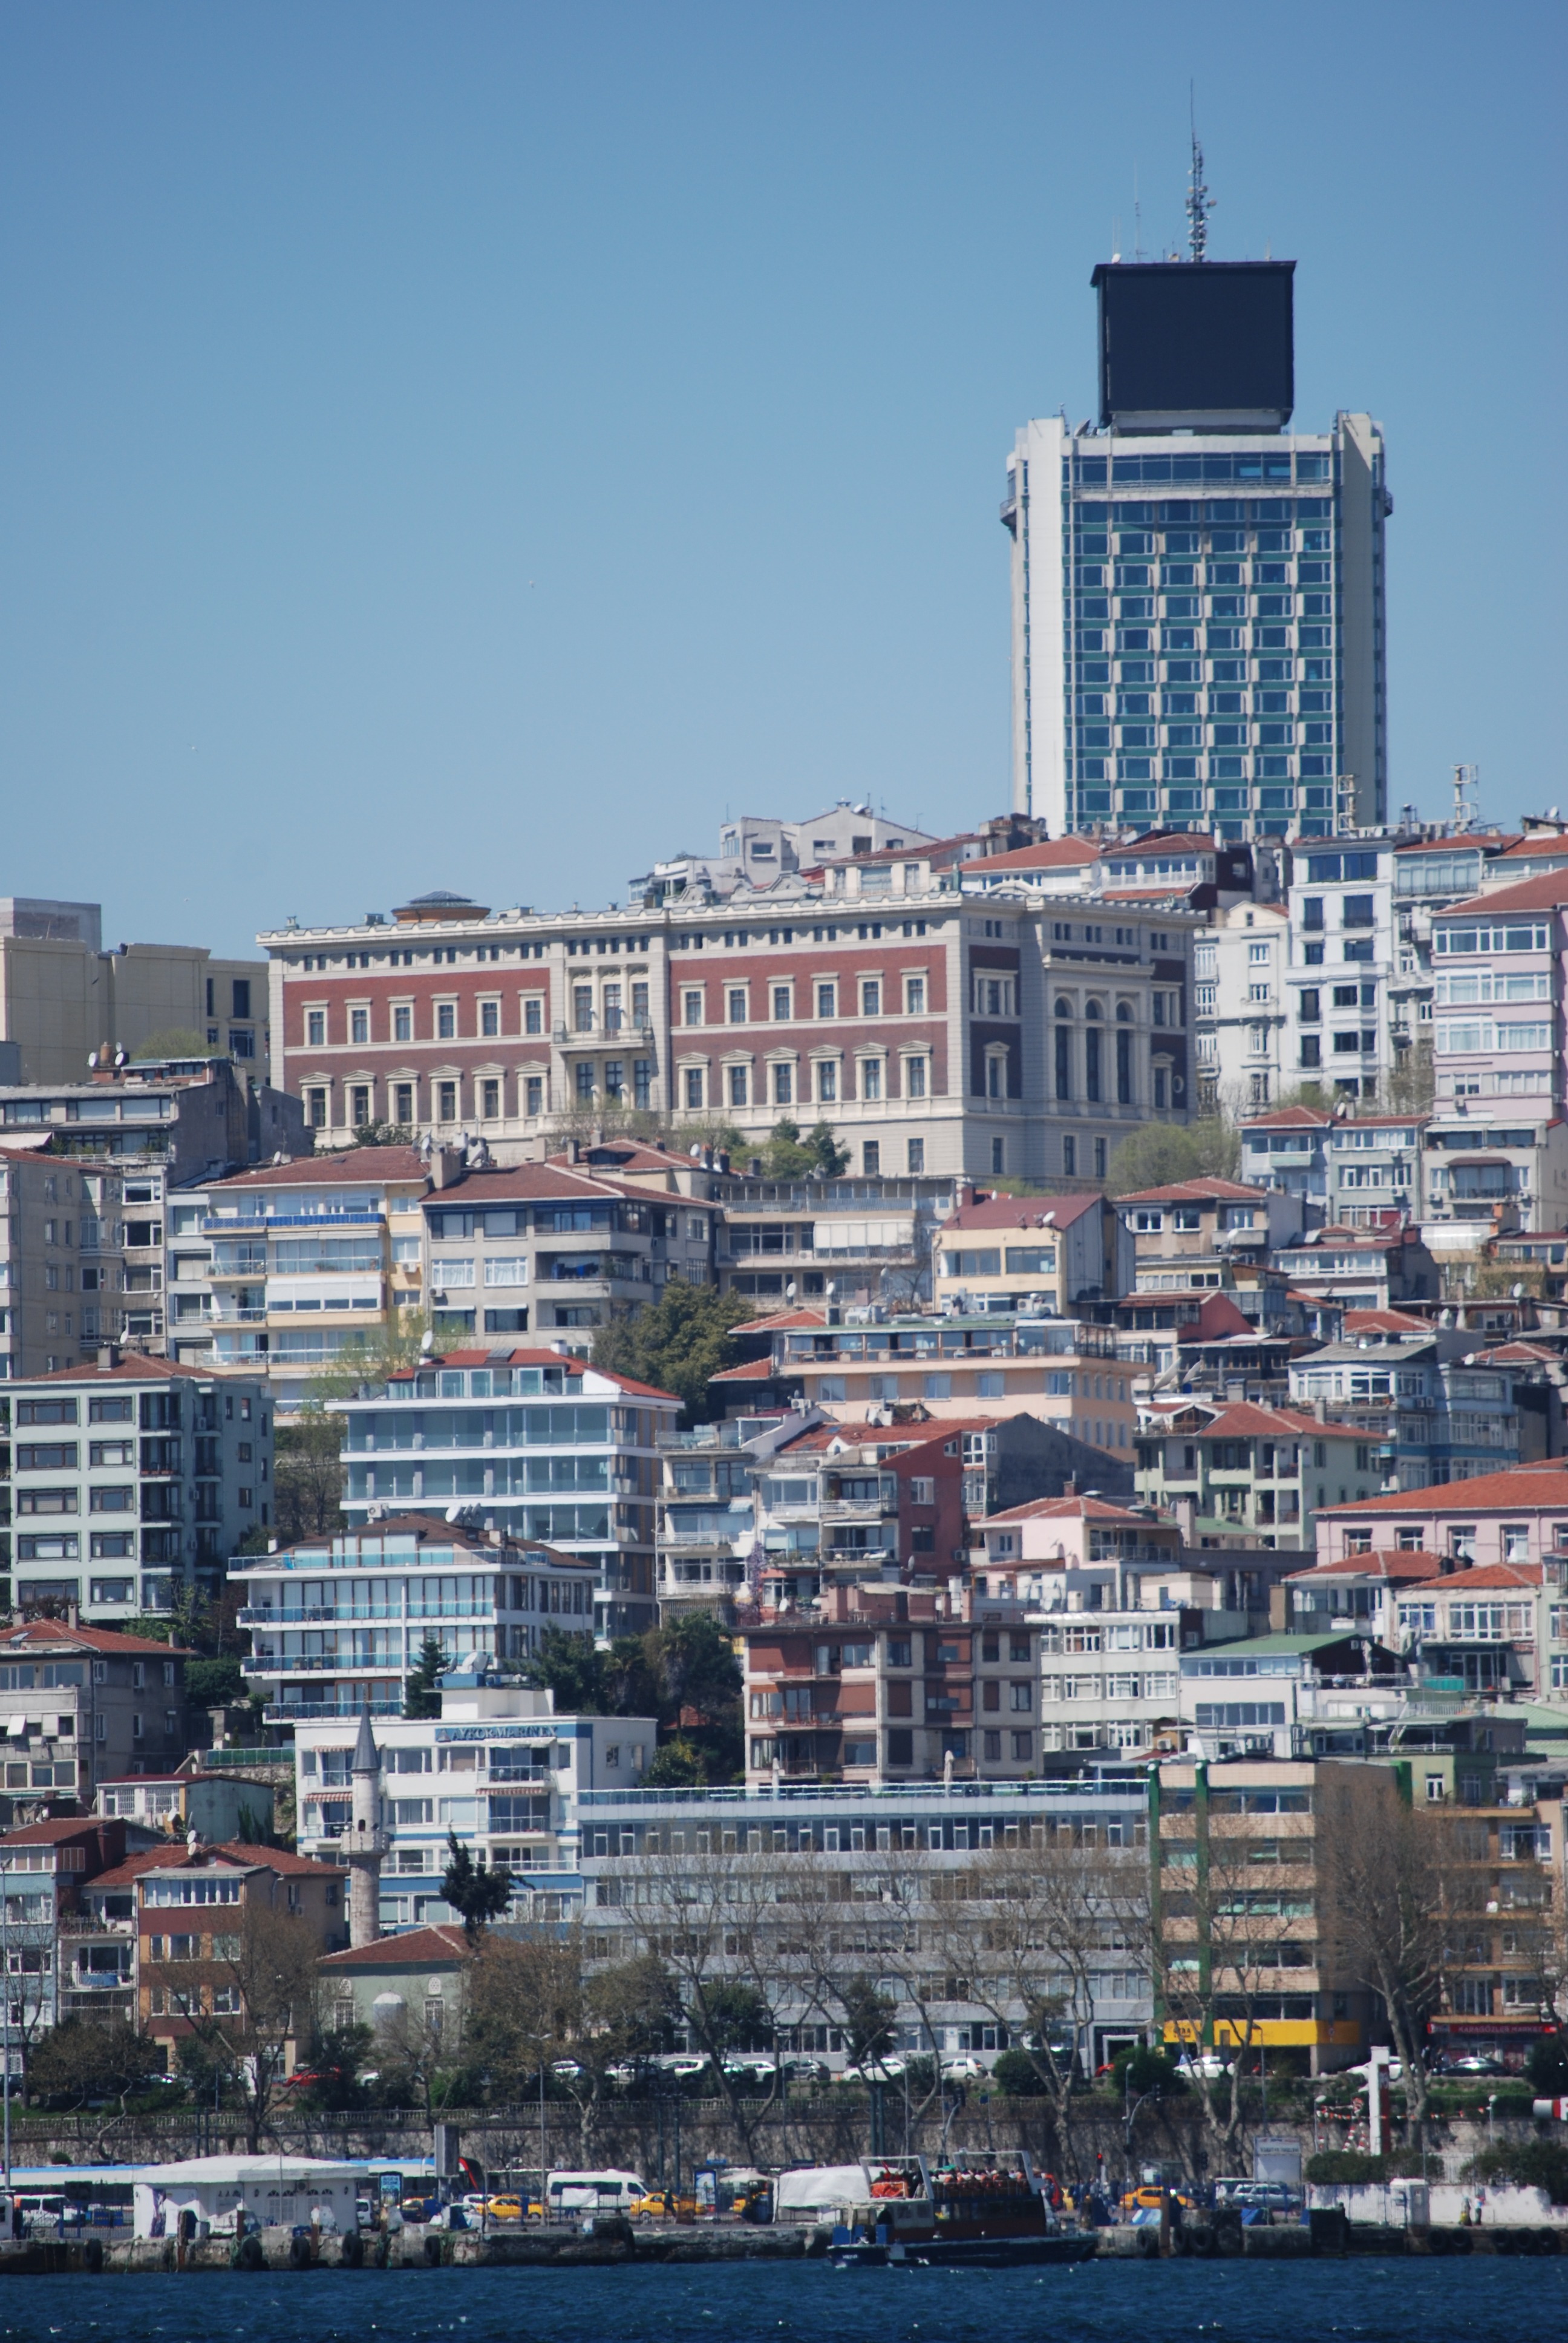
sea, coast, dock, skyline, town, city, skyscraper, cityscape, downtown, vehicle, tower, landmark, harbor, tower block, turkey, istanbul, taksim, metropolis, aerial photography, urban area, geographical feature, human settlement, metropolitan area, german consulate general